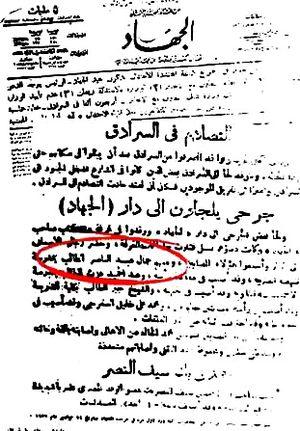
Gamal Abdel Nasser Hussein, né le 15 janvier 1918 à Alexandrie et mort le 28 septembre 1970 au Caire, est un homme d'État égyptien. Il fut le second président de la République d'Égypte de 1956 à sa mort. Après une carrière militaire, il organisa en 1952 le renversement de la monarchie et accéda au pouvoir. À la tête de l'Égypte, il mena une politique socialiste et panarabe appelée nassérisme. Il est aujourd'hui considéré comme l'un des dirigeants les plus influents du XXᵉ siècle.